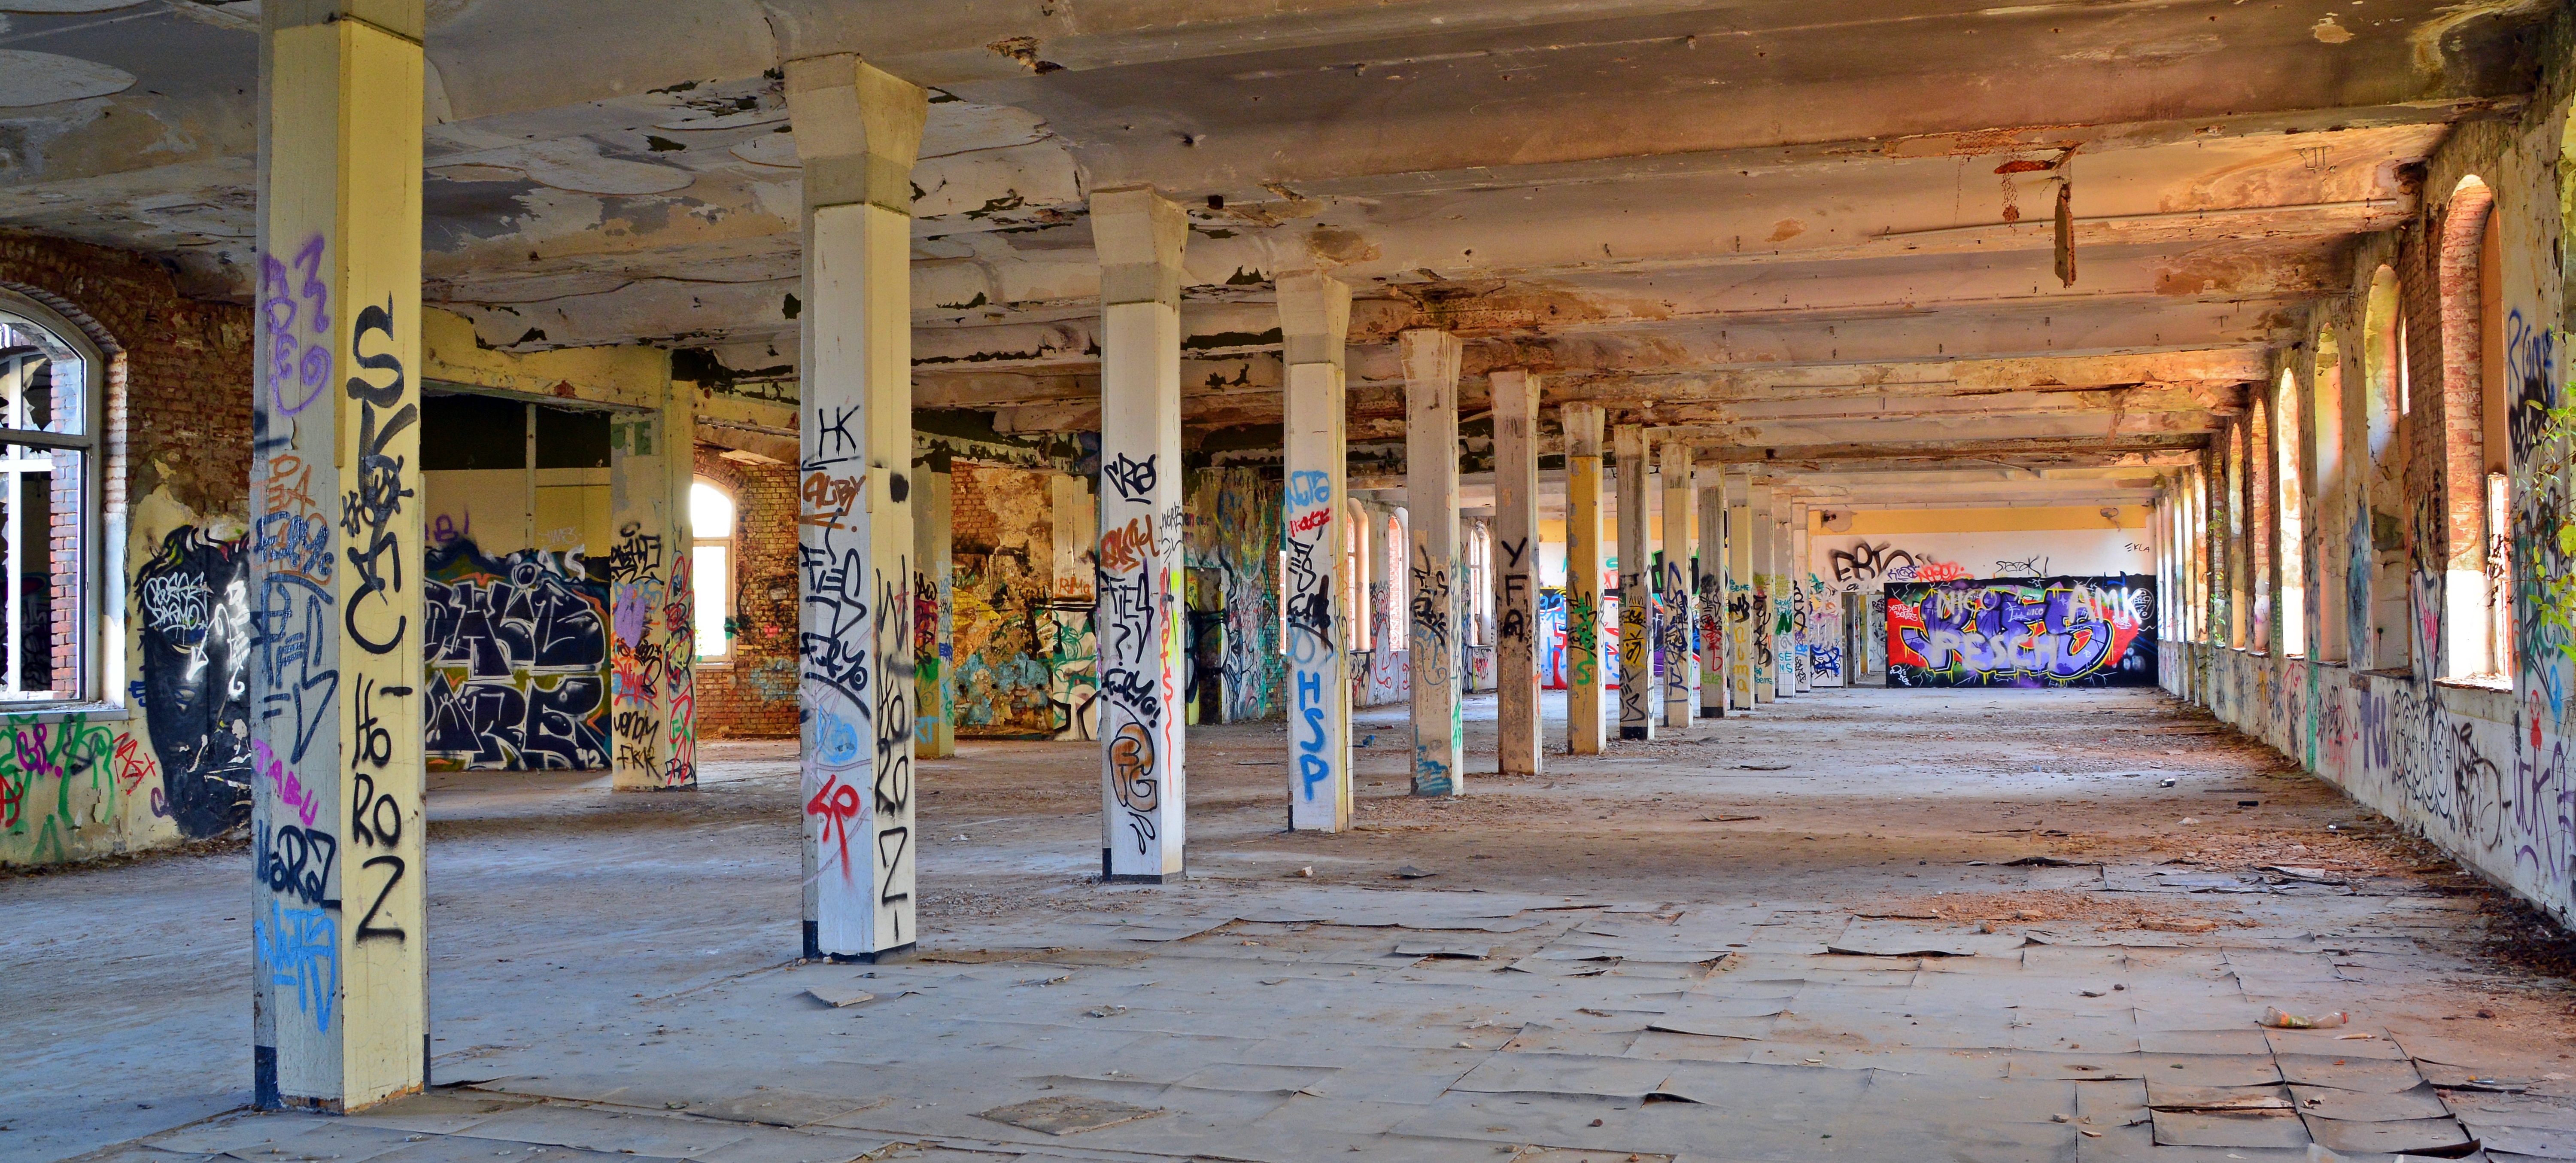
street, town, building, old, city, broken, factory, industry, decay, ruin, graffiti, art, temple, leave, industrial plant, lost places, pforphoto, industrial building, factory building, lapsed, old factory, urban area, ancient history